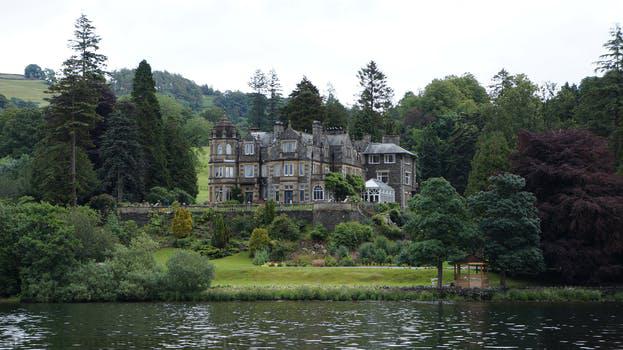
Label: Watermark